Mario Sammarco

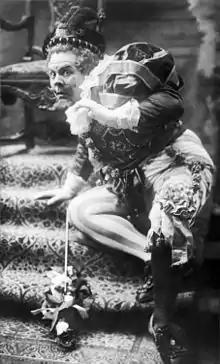
Mario Sammarco in costume

(Giuseppe) Mario Sammarco (13 December 1873 – 24 January 1930) was an Italian operatic baritone noted for his acting ability.